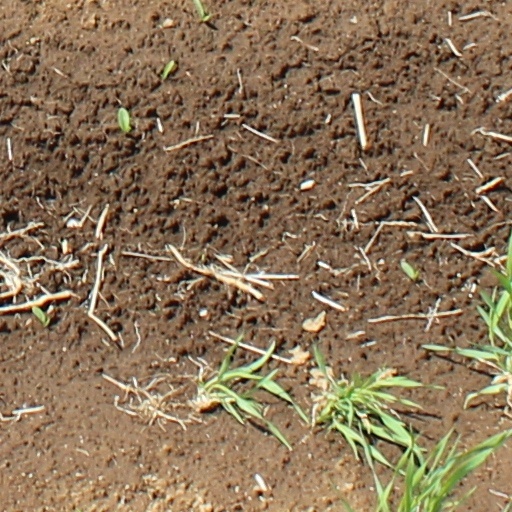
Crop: wheat